Mitchell Marsh

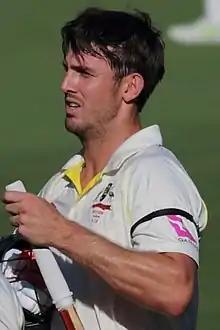
Marsh in 2018

Mitchell Ross Marsh (born 20 October 1991) is an Australian international cricketer who represents Australia in ODIs and captains in T20Is. Marsh previously played Test cricket, and has captained in ODIs and has served as vice captain in all formats. Marsh currently plays for Western Australia for domestic cricket, Perth Scorchers in the Big Bash League and the Lucknow Super Giants in the Indian Premier League.